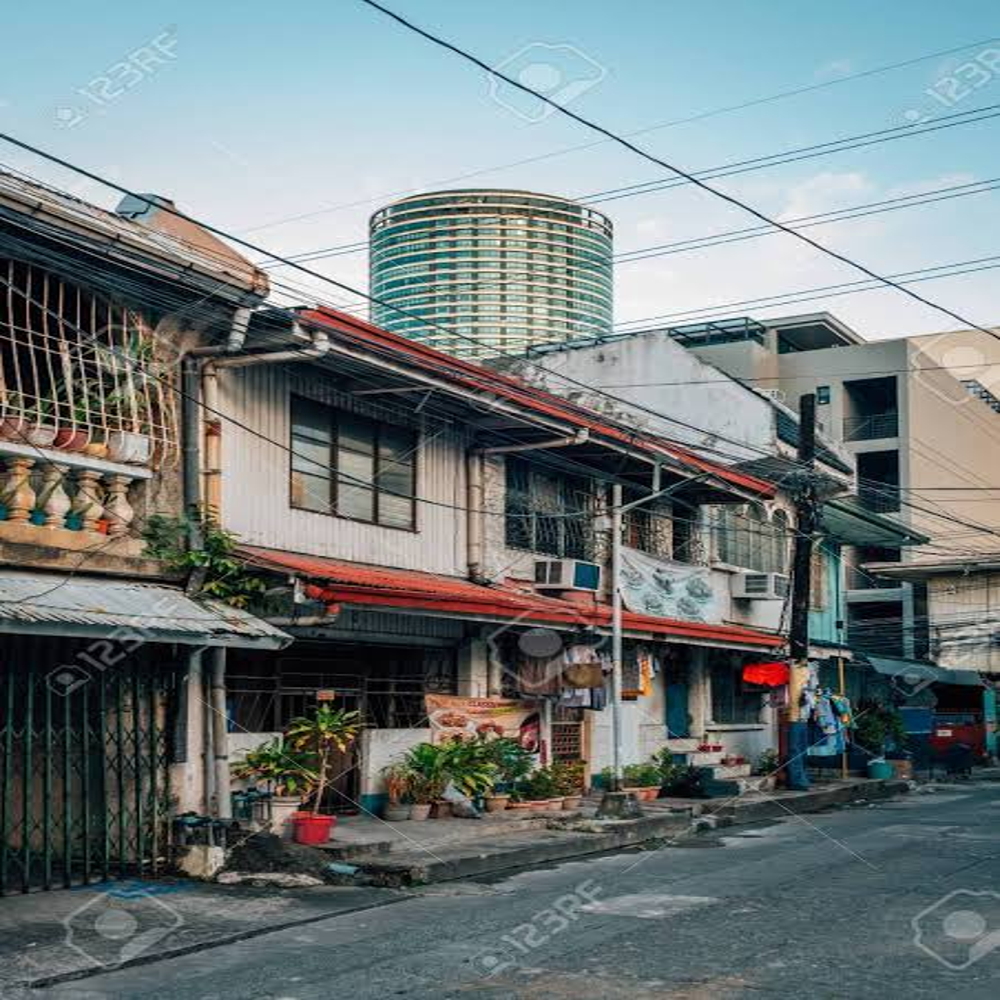
Body of water present: no
Land polluted: no
Water polluted: no
Pollution percentage: 0%